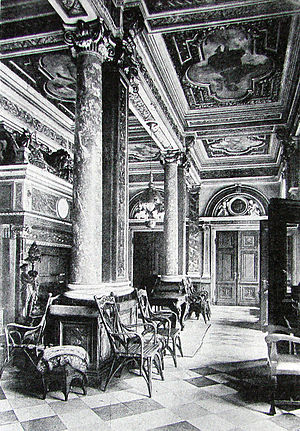
Frijsenborg / Det nye Frijsenborg
Vestibulen på Frijsenborg
Frijsenborg Slot Hammel Sogn - Gjern Herred - Skanderborg Amt. Vestibule
Frijsenborg er en herregård beliggende i Hammel Sogn, Favrskov Kommune i Østjylland. Indtil lensafløsningen 1922 var herregården centrum for Grevskabet Frijsenborg, det største danske grevskab gennem tiderne. Godset er stadig blandt de største jordbesiddelser i Danmark.